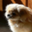
Label: dog